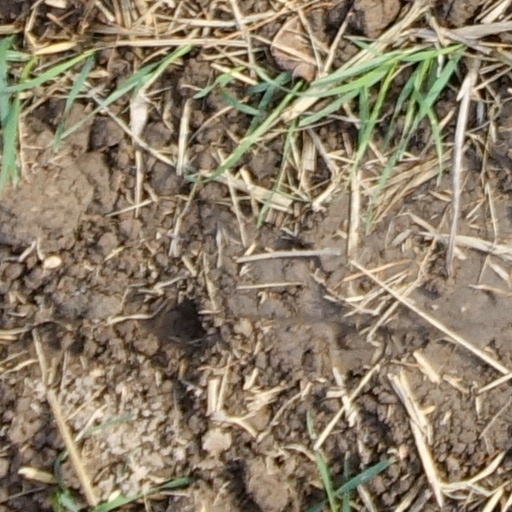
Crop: wheat